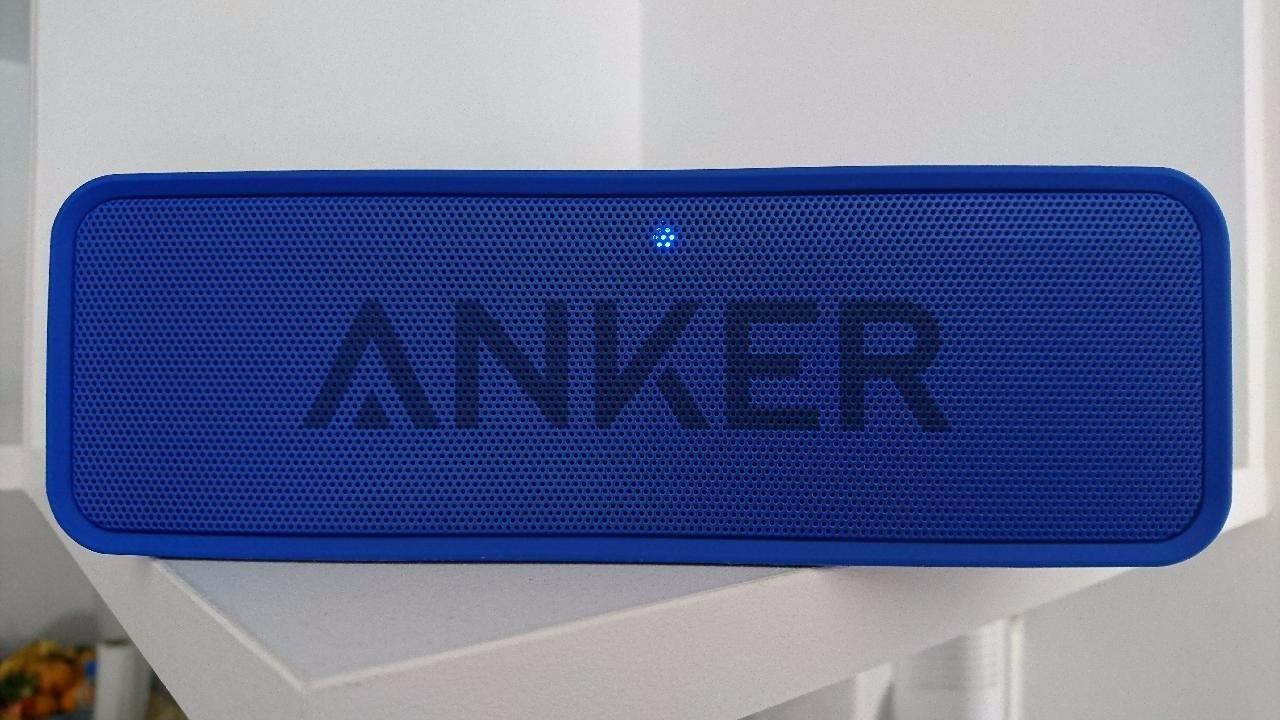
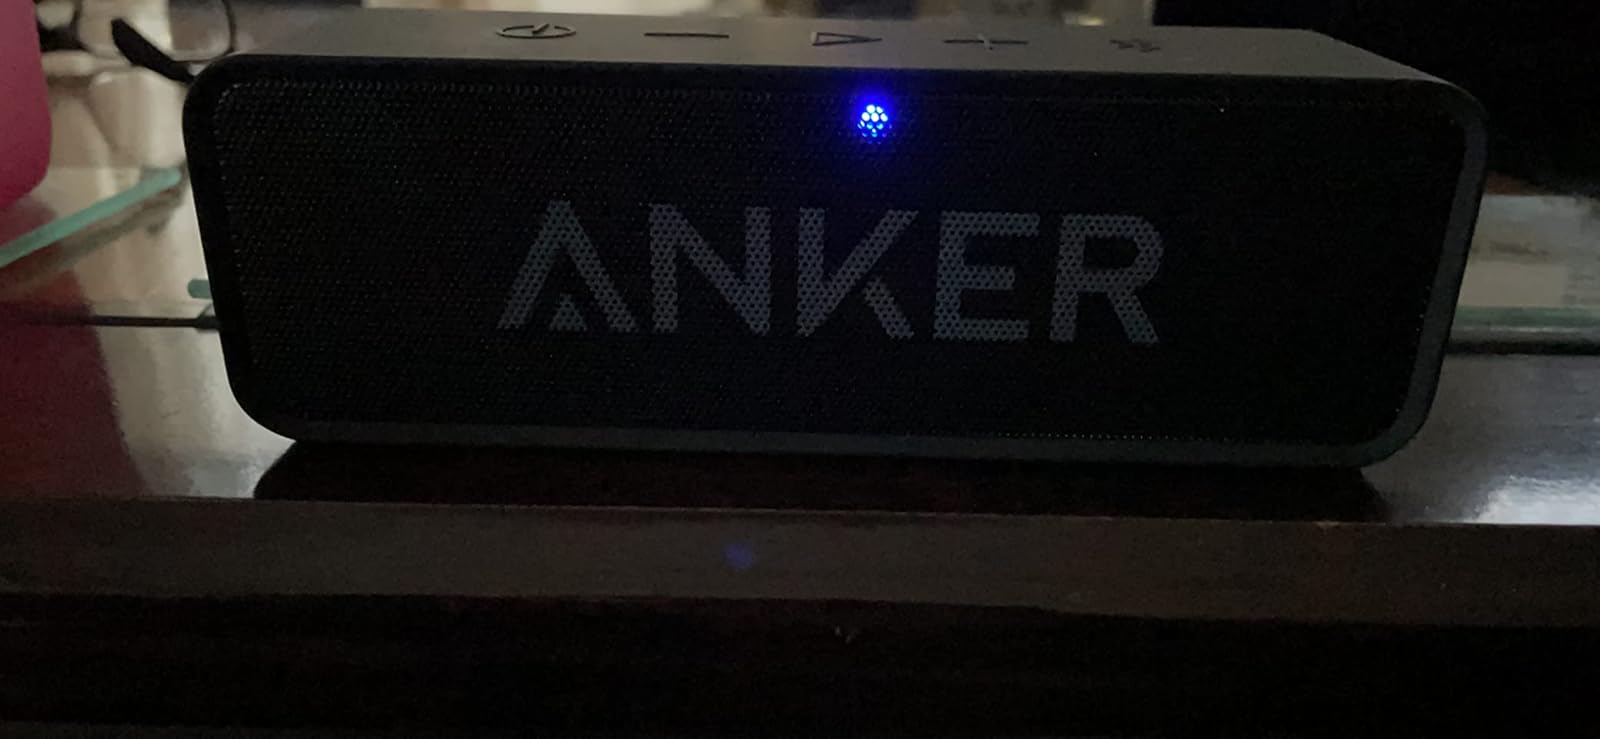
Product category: speaker
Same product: no